John Alden

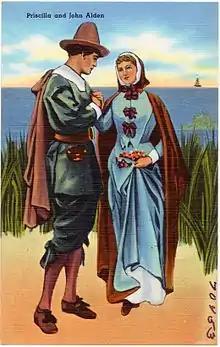
A drawing of a couple in inaccurate, stereotypical "Pilgrim" costume. The man holds one of the woman's hands in both of his. A ship is on the horizon, presumably the "Mayflower".

After exploring the inner shoreline of Cape Cod, the colonists chose to settle in Plymouth. The site offered a good harbor, several fresh water springs, and a large hill overlooking the harbor (which they would later name Burial Hill) suitable for a fort. A tribe known as the Patuxet (part of the Wampanoag peoples) had settled the site and cleared a large area of land for planting corn. By the time the "Mayflower" arrived, the Patuxet tribe had been wiped out by plagues, likely as a result of contact with English fishermen.